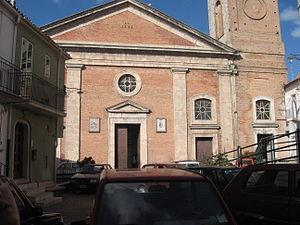
Cette liste recense les basiliques de la Basilicate, Italie.